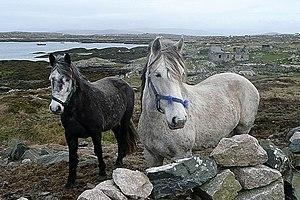
Le cheval en Bretagne a une nette importance historique, économique et culturelle, depuis son introduction attribuée sans certitude aux Celtes. En Bretagne, le cheval, généralement un bidet breton, est essentiellement employé comme animal de selle jusqu'au milieu du XIXᵉ siècle. La plupart des éleveurs se spécialisent ensuite dans le cheval de trait et d'attelage avec l'amélioration des routes. Ils s'implantent surtout à l'ouest, en Basse-Bretagne, dans le Trégor et le Léon. Le cheval de trait Breton, animal de travail réputé, s'exporte en très grand nombre au début du XXᵉ siècle, depuis Landivisiau.
Polig Monjarret, Paul Monjarret à l'état-civil, est un musicien, collecteur et membre du mouvement breton, créateur de la Bodadeg ar Sonerion, principale association de musique traditionnelle bretonne.
Le cheval en Irlande participe à une ancienne tradition, ce pays ayant l'un des plus hauts taux européens de chevaux par habitant. L'élevage du Pur-sang irlandais, destiné aux courses de galop, est particulièrement réputé au niveau mondial. Les pratiques équestres irlandaises sont aussi tournées vers les sports équestres que sont le saut d'obstacles et surtout le cross-country, et vers le tourisme équestre.
Le Connemara est une race de poneys, originaire de la côte ouest éponyme de l'Irlande. Ses origines sont obscures. Il a connu de nombreux croisements au cours des siècles avant la création de la Connemara Breeder's Society en 1923 qui fixe les caractéristiques de la race et établit le premier stud-book édité en 1926. C'est un poney compact mais athlétique qui présente le plus souvent une robe grise. Poney de sport, le Connemara est polyvalent. Il se prête tant au dressage qu'au saut d'obstacles, où il se distingue particulièrement. La popularité du poney Connemara s'est étendue à travers le monde. La France et l'Irlande possèdent le cheptel le plus important.